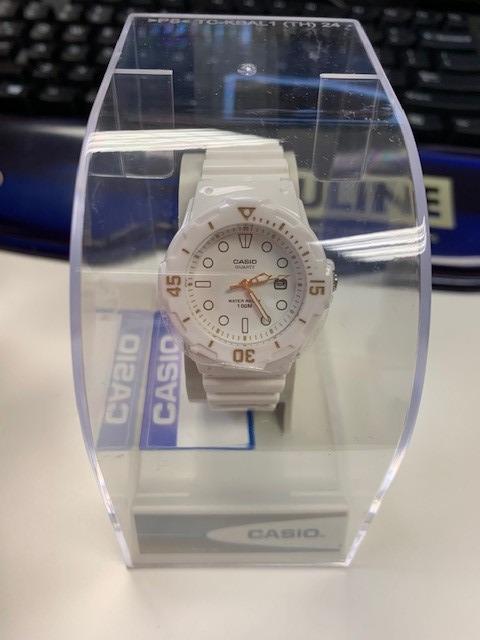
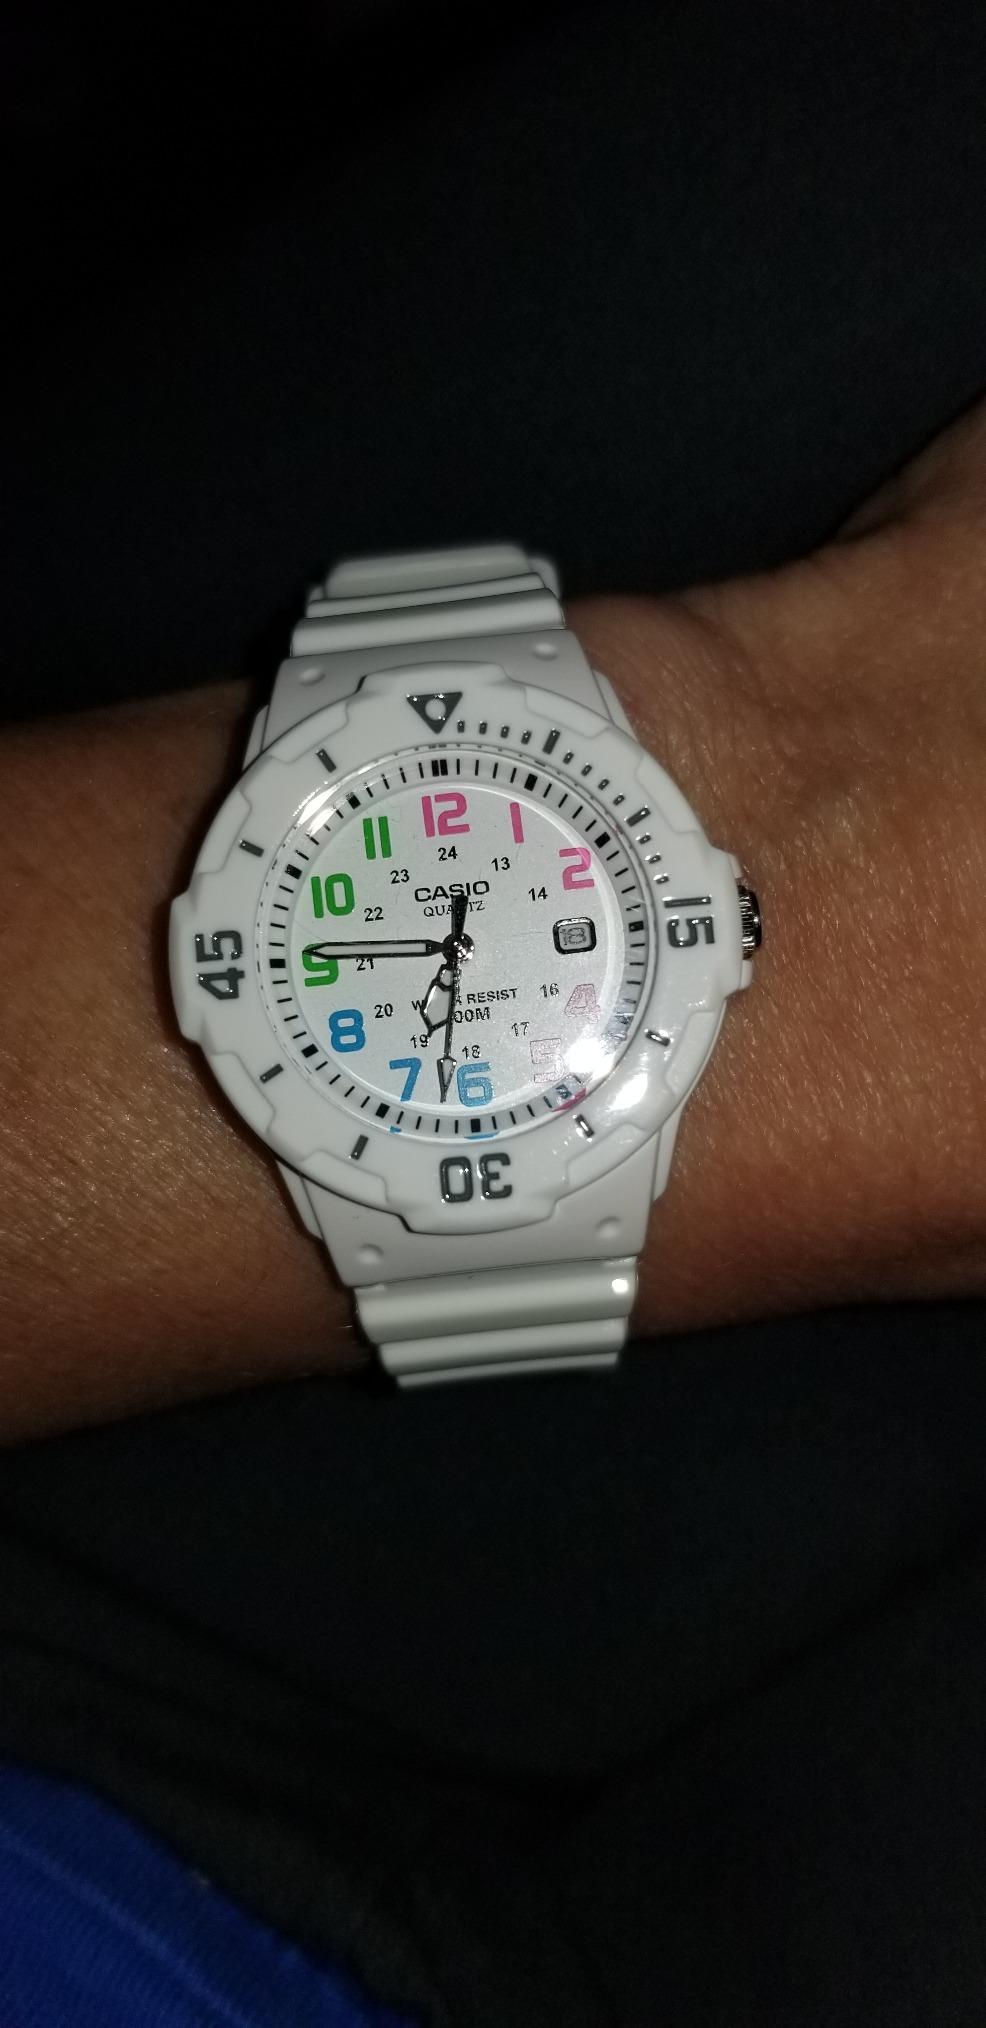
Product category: accessories_watch
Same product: yes